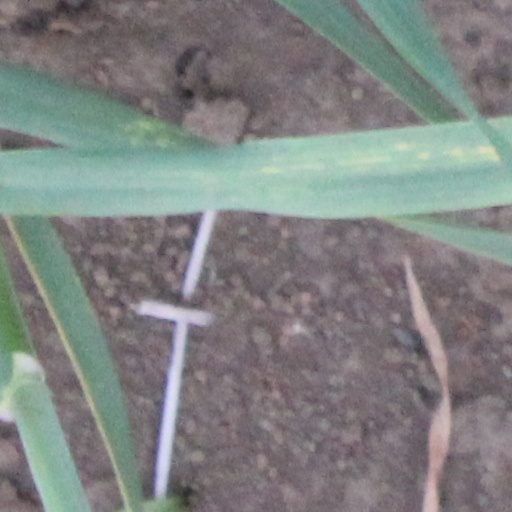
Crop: wheat